The Alcoholics

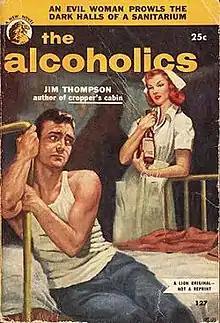
First edition

The novel was re-released in the 1980s along with several other Thompson books under the Black Lizard imprint, by the Creative Arts Book Company.